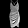
Label: Dress